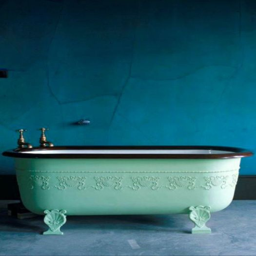
antique bath in green with a blue wall